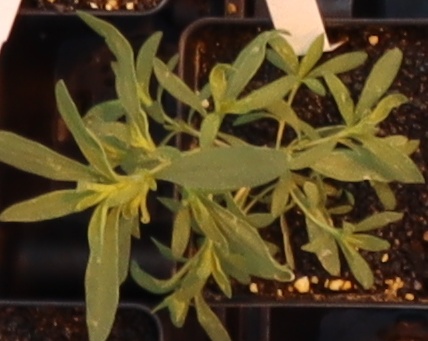
Label: Kochia